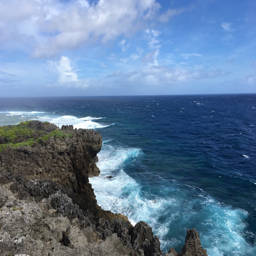
sea meets bodies of water